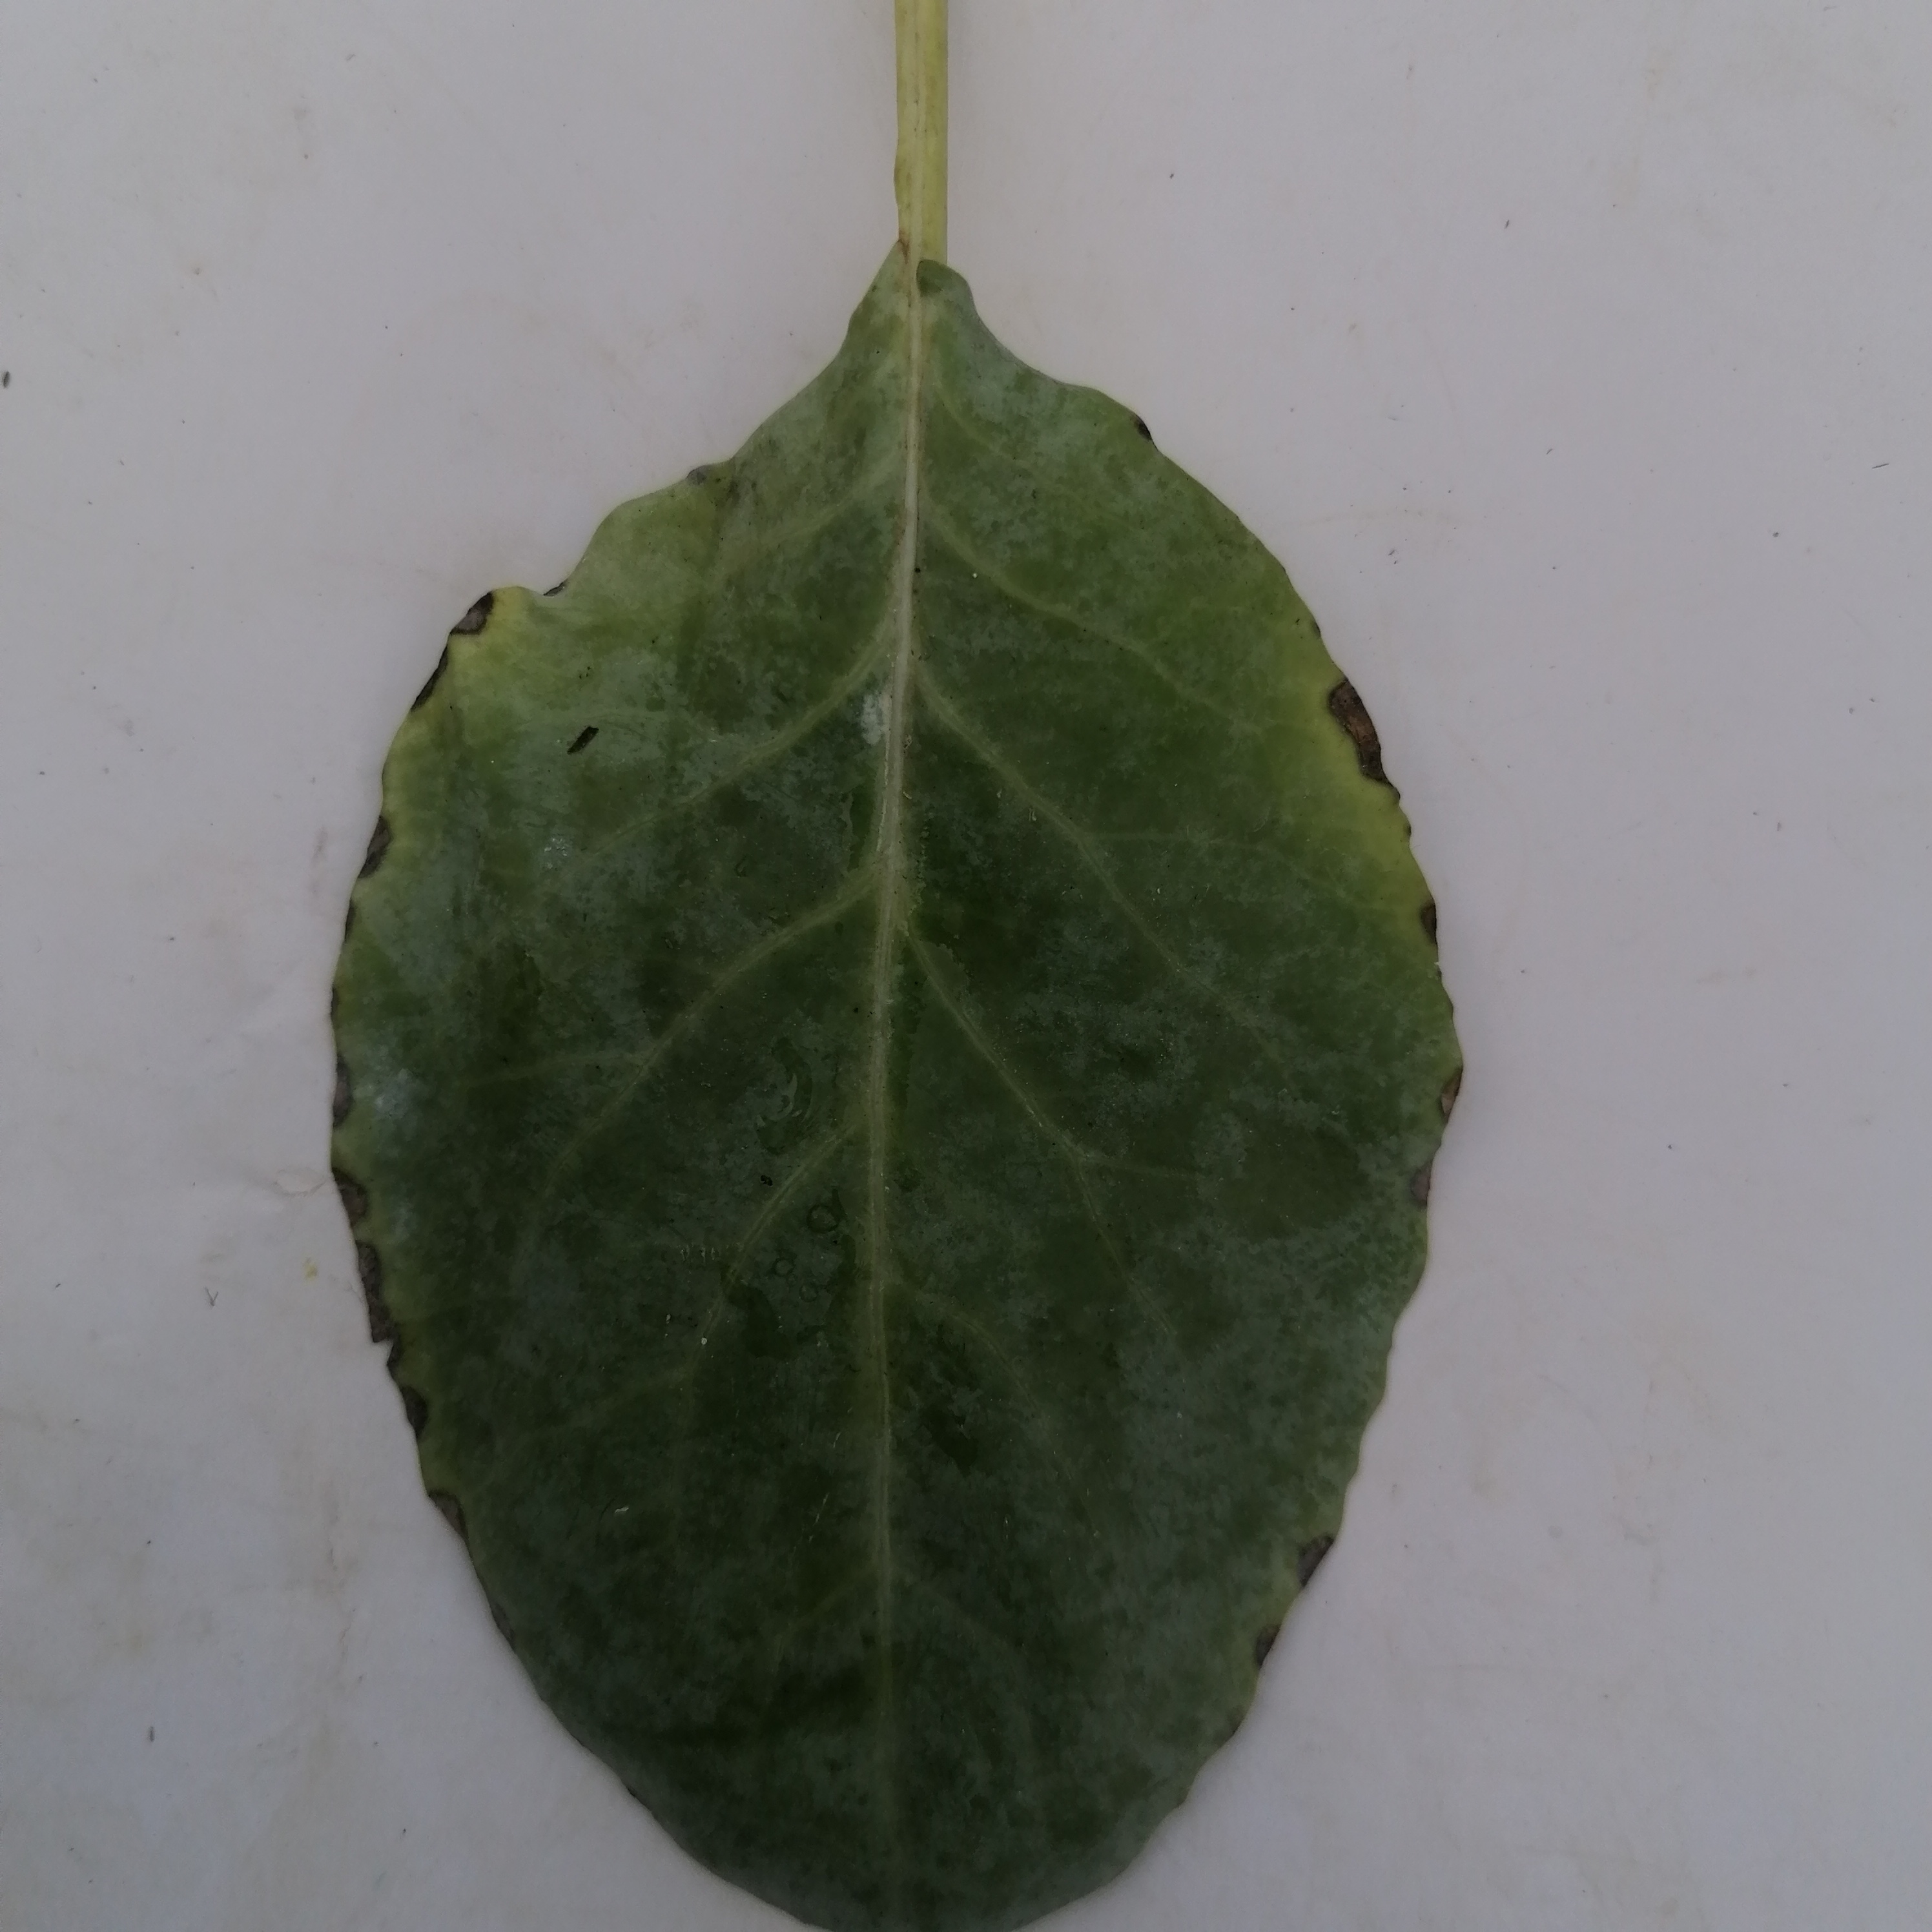
Label: Black Rot